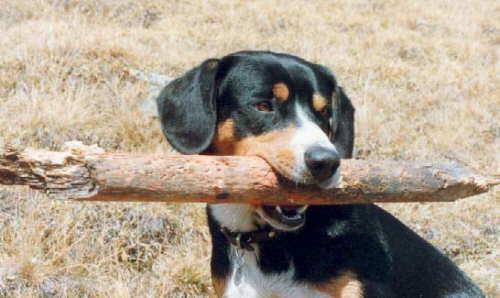
EntleBucher